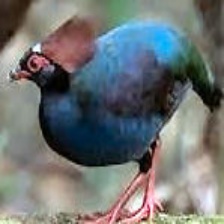
Species: CRESTED WOOD PARTRIDGE
Scientific name: ROLLULUS ROULOUL
ImageNet parent category: partridge